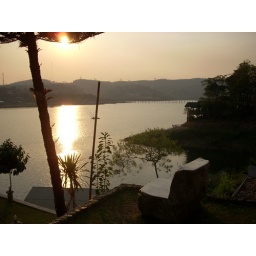
More views of Khao Laem, this time from the longest wooden bridge in Thailand.